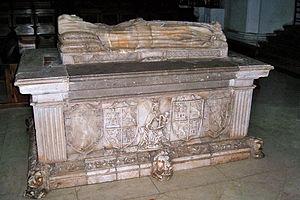
Les Cortes de Valladolid de 1295 sont une session des Cortes de Castille tenue pendant l’été 1295 sur convocation de la reine María de Molina, régente du royaume de Castille et Léon, au nom de son fils le jeune roi Ferdinand.
Cette page présente les armoiries qui furent portées par des membres de la maison royale de Castille.